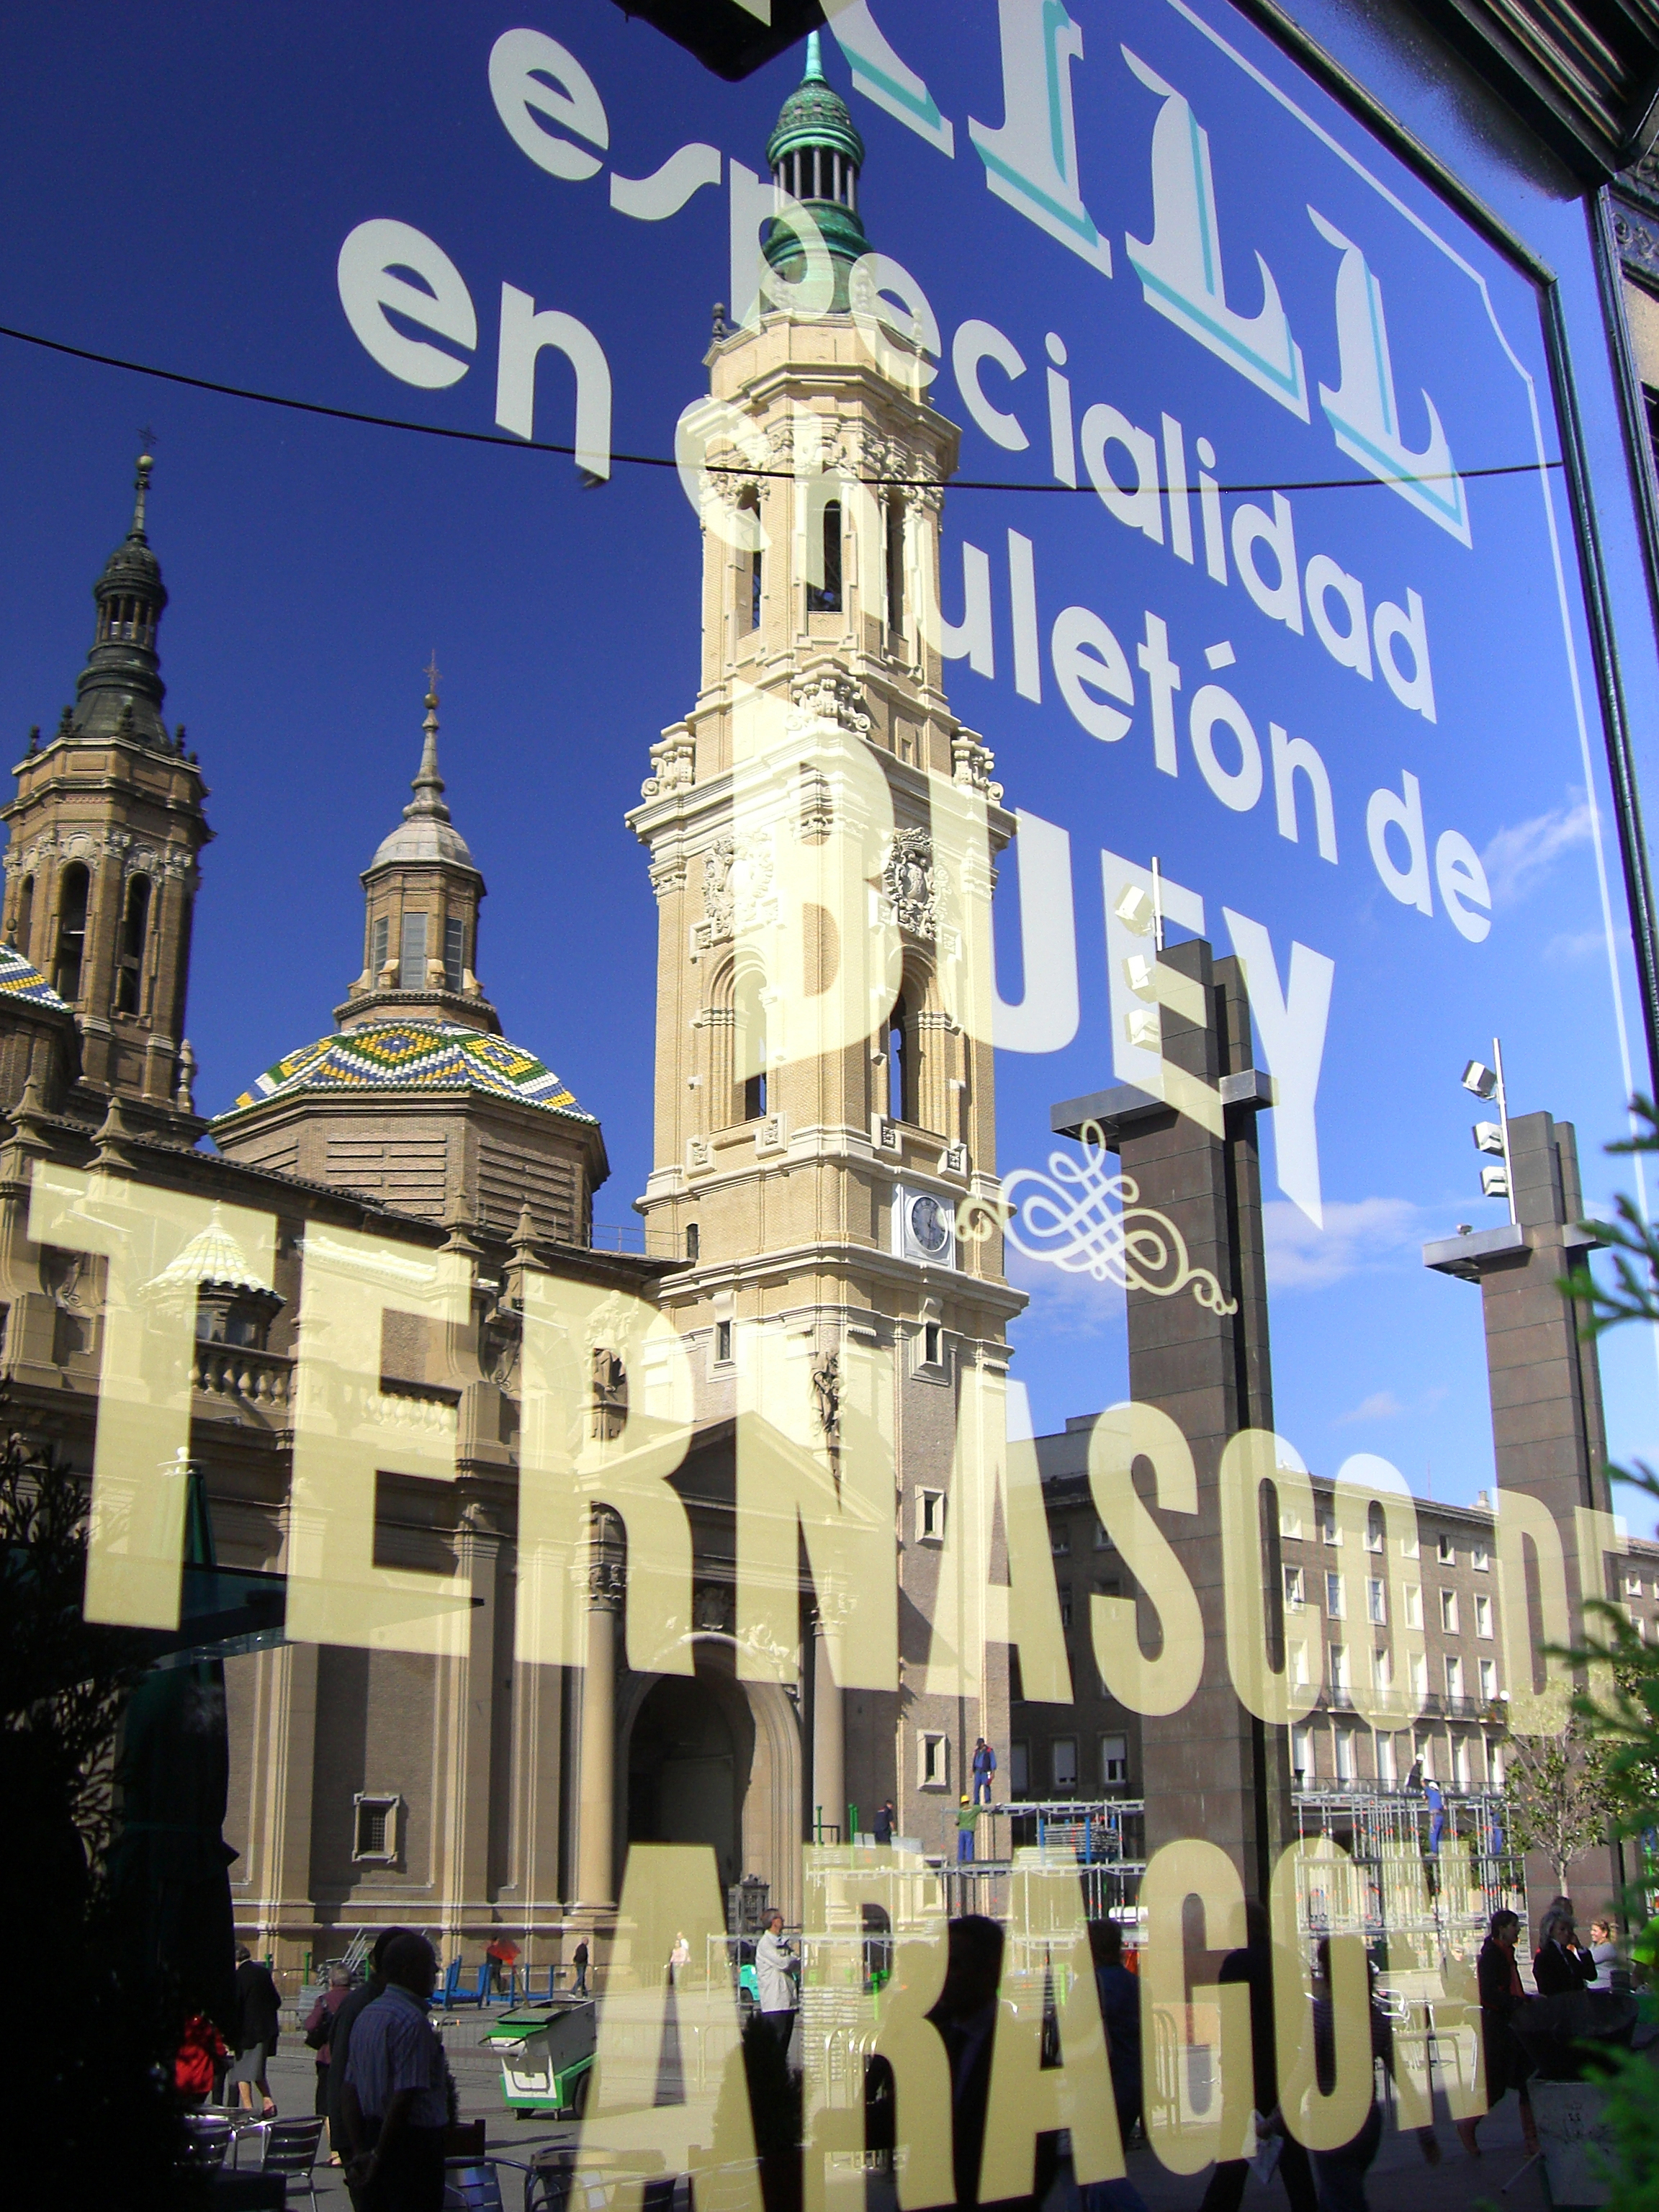
europe, plaza, landmark, creativecommons, spain, espagne, mirror, stock, reflections, ccby, 2d, carloszgz, cmstoolsphotoring, freeculturalworks, openlicense, freepictures, miroir, espejo, reflejo, reflejos, reflet, reflets, glace, europa, saragosse, aragon, notags, zaragoza, espana, metropolis